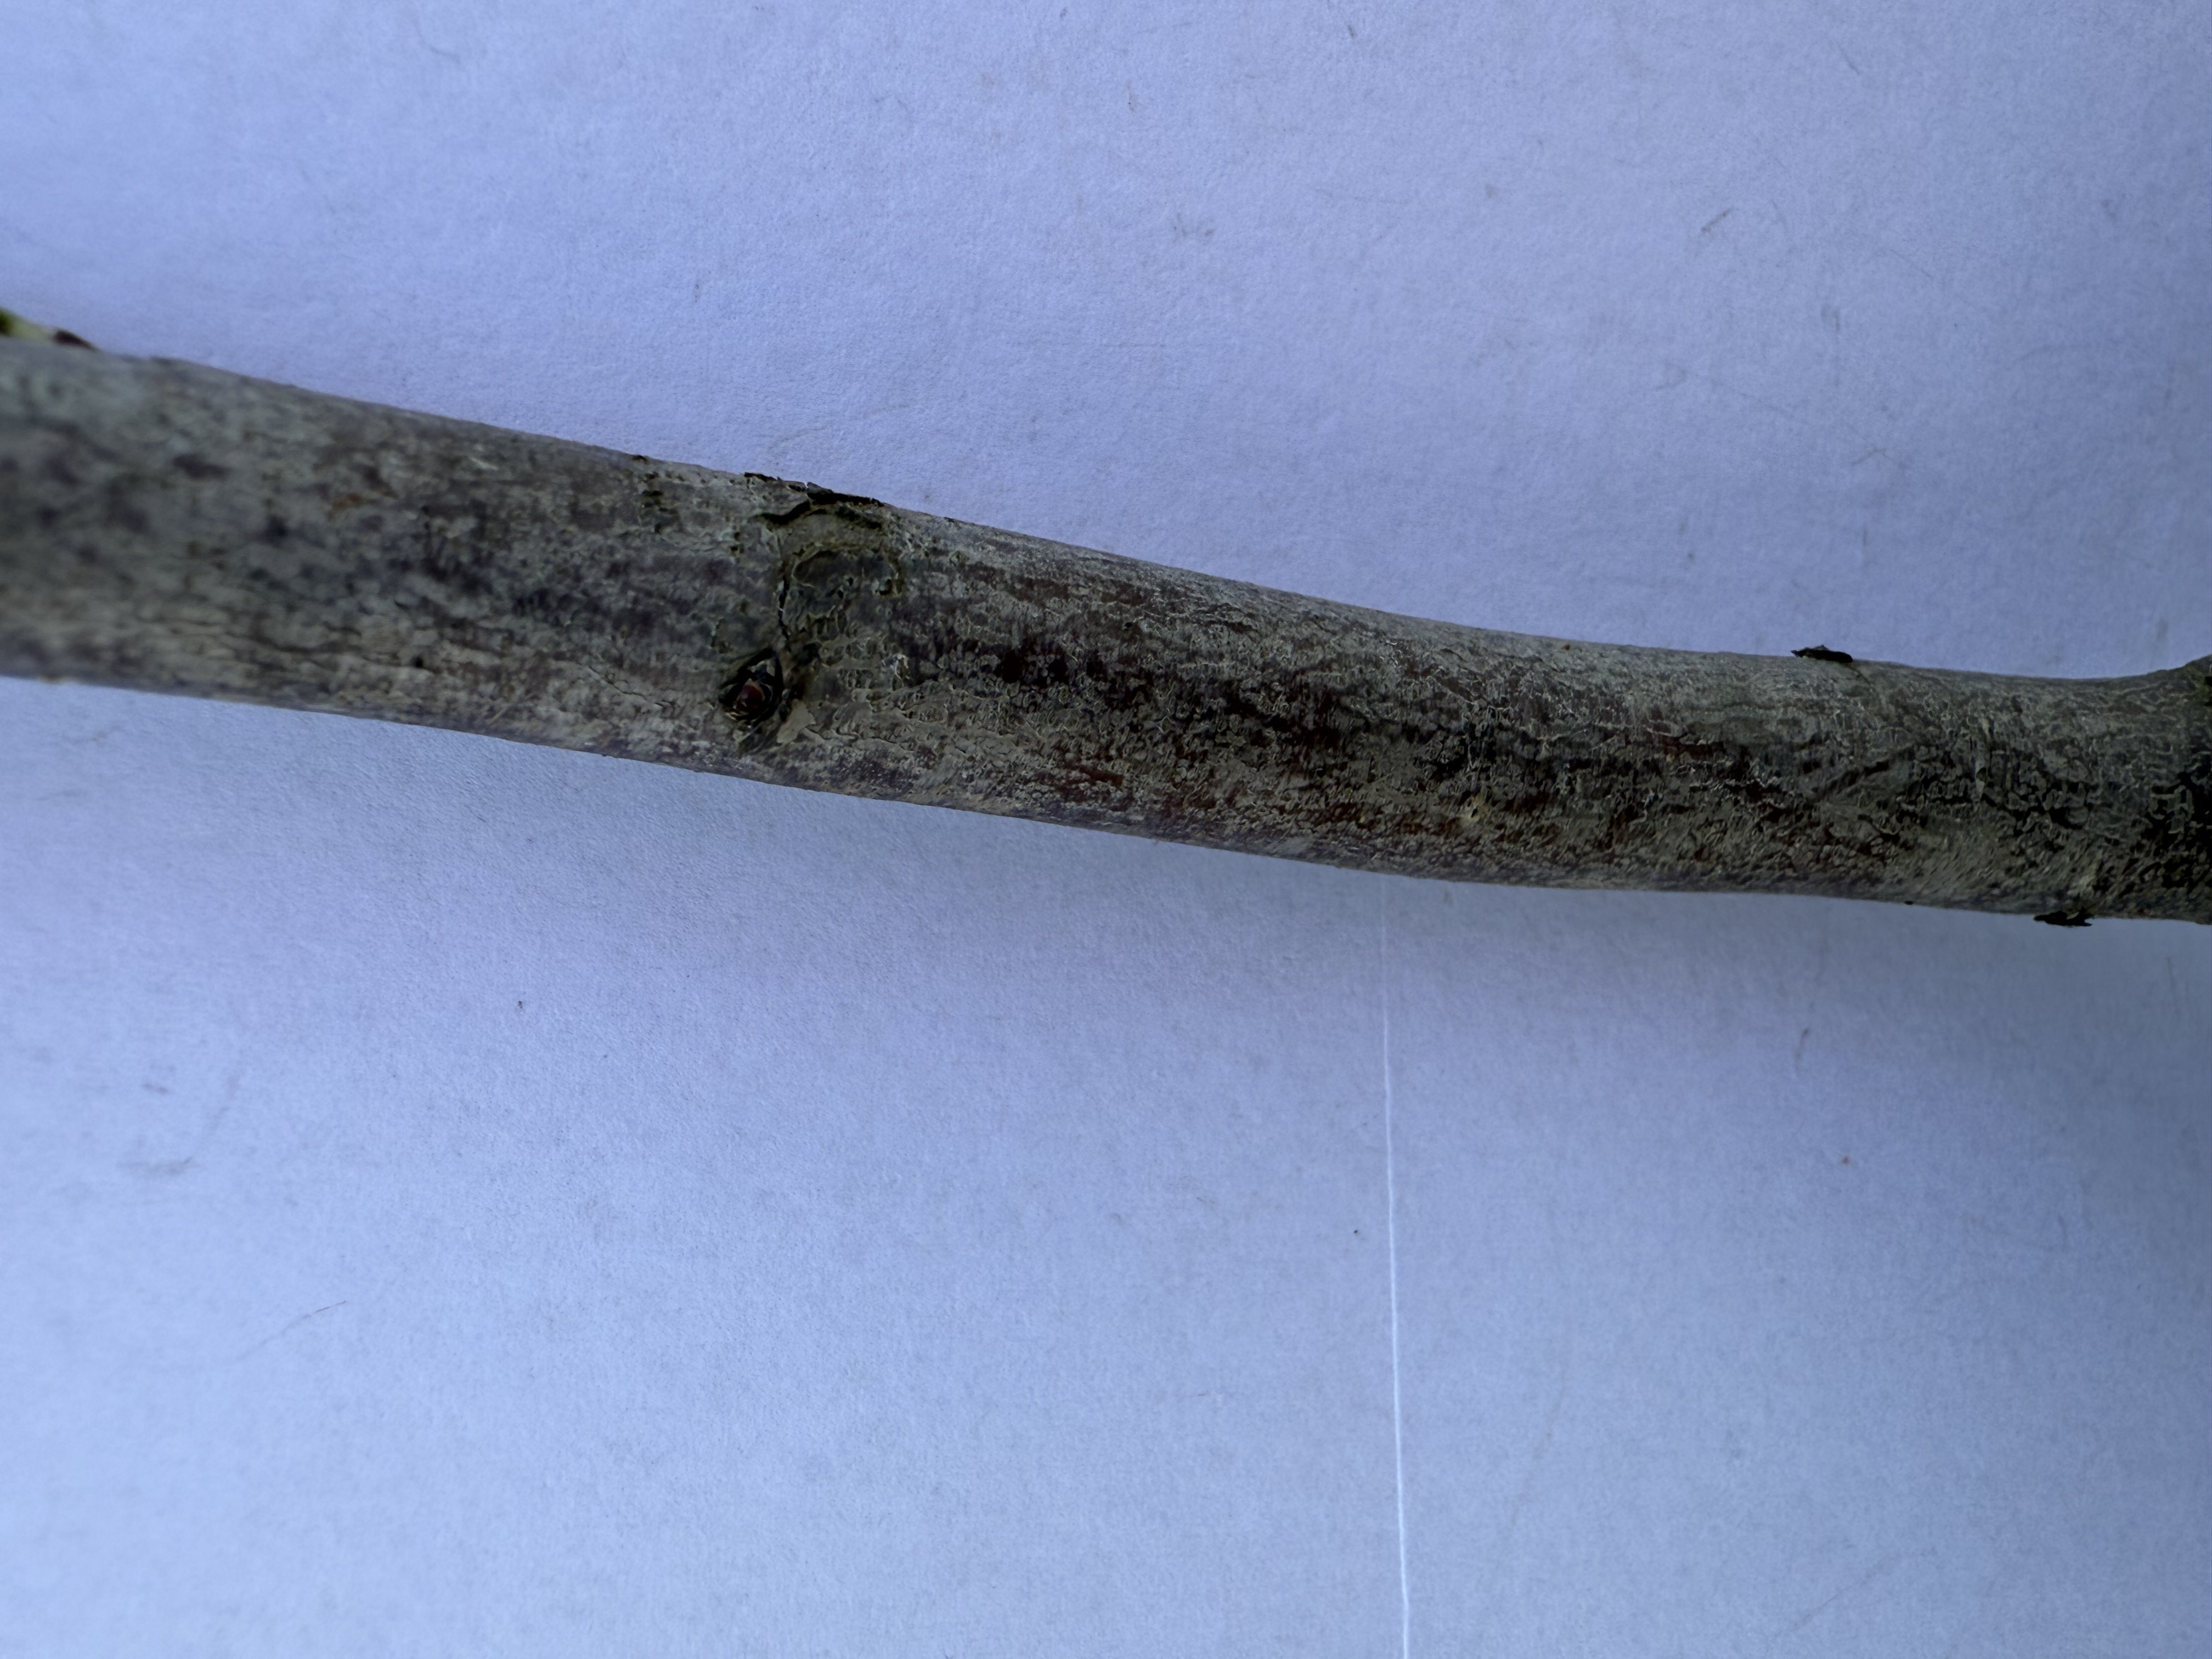
Variety: Ferragnes Almond